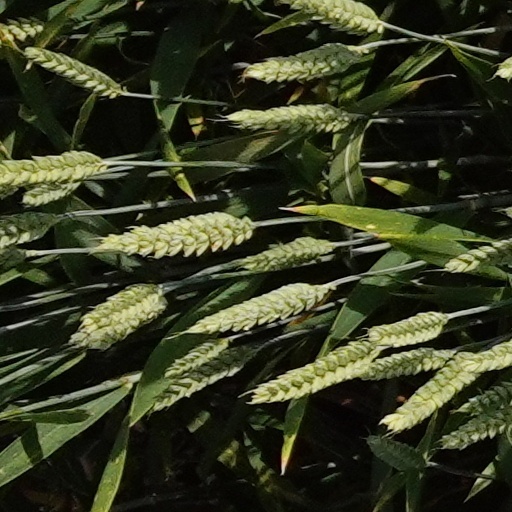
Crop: wheat